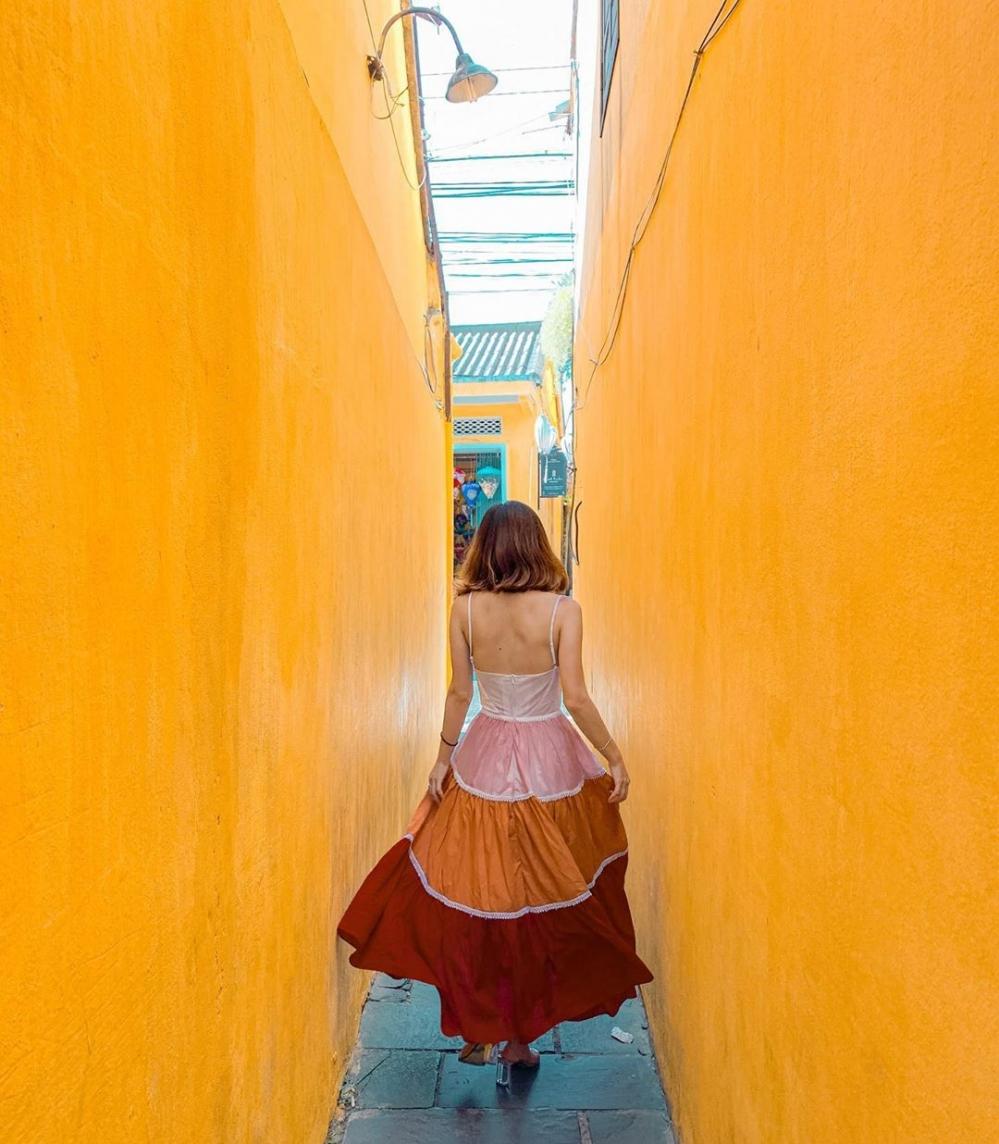
bức tường ở hai bên của cô gái thì có màu cam